Madame Sin

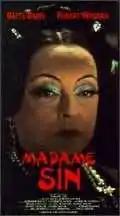

Madame Sin is a 1972 British thriller film directed by David Greene and starring Bette Davis, Robert Wagner, Denholm Elliott and Gordon Jackson. The screenplay was written by Greene and Barry Oringer.